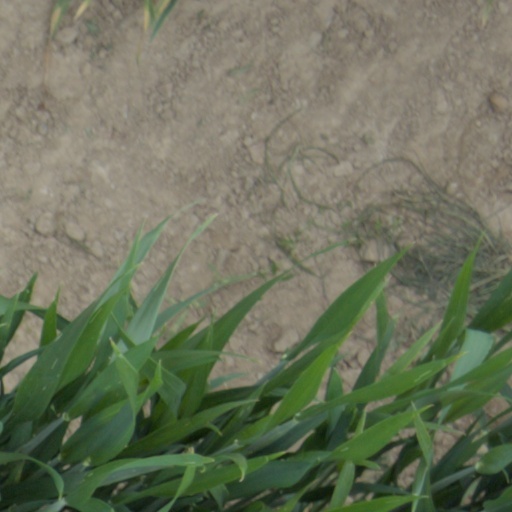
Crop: wheat